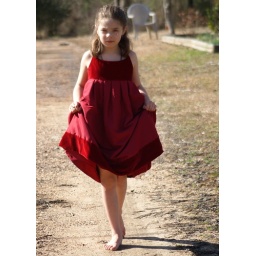
Child in red dress